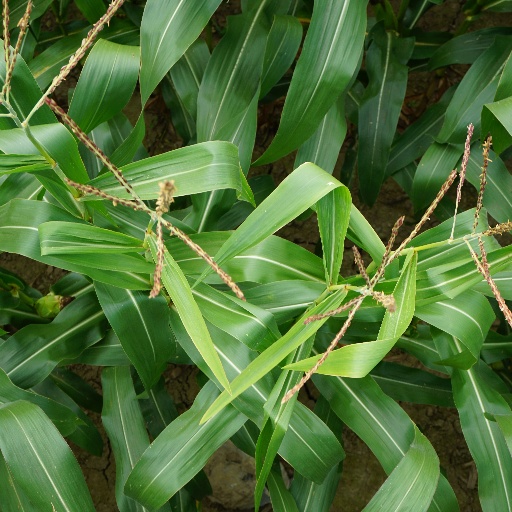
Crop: maize; corn